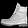
Label: Ankle boot